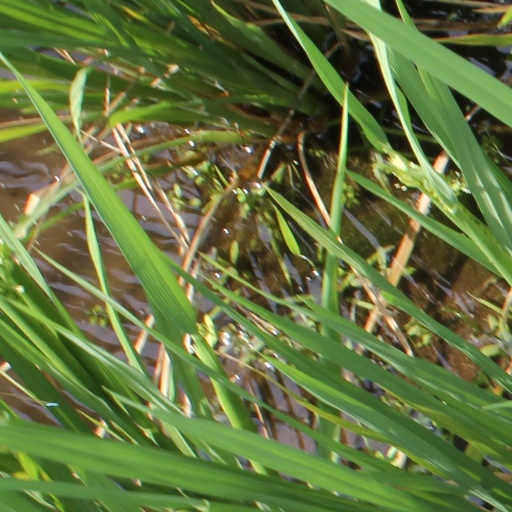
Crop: rice